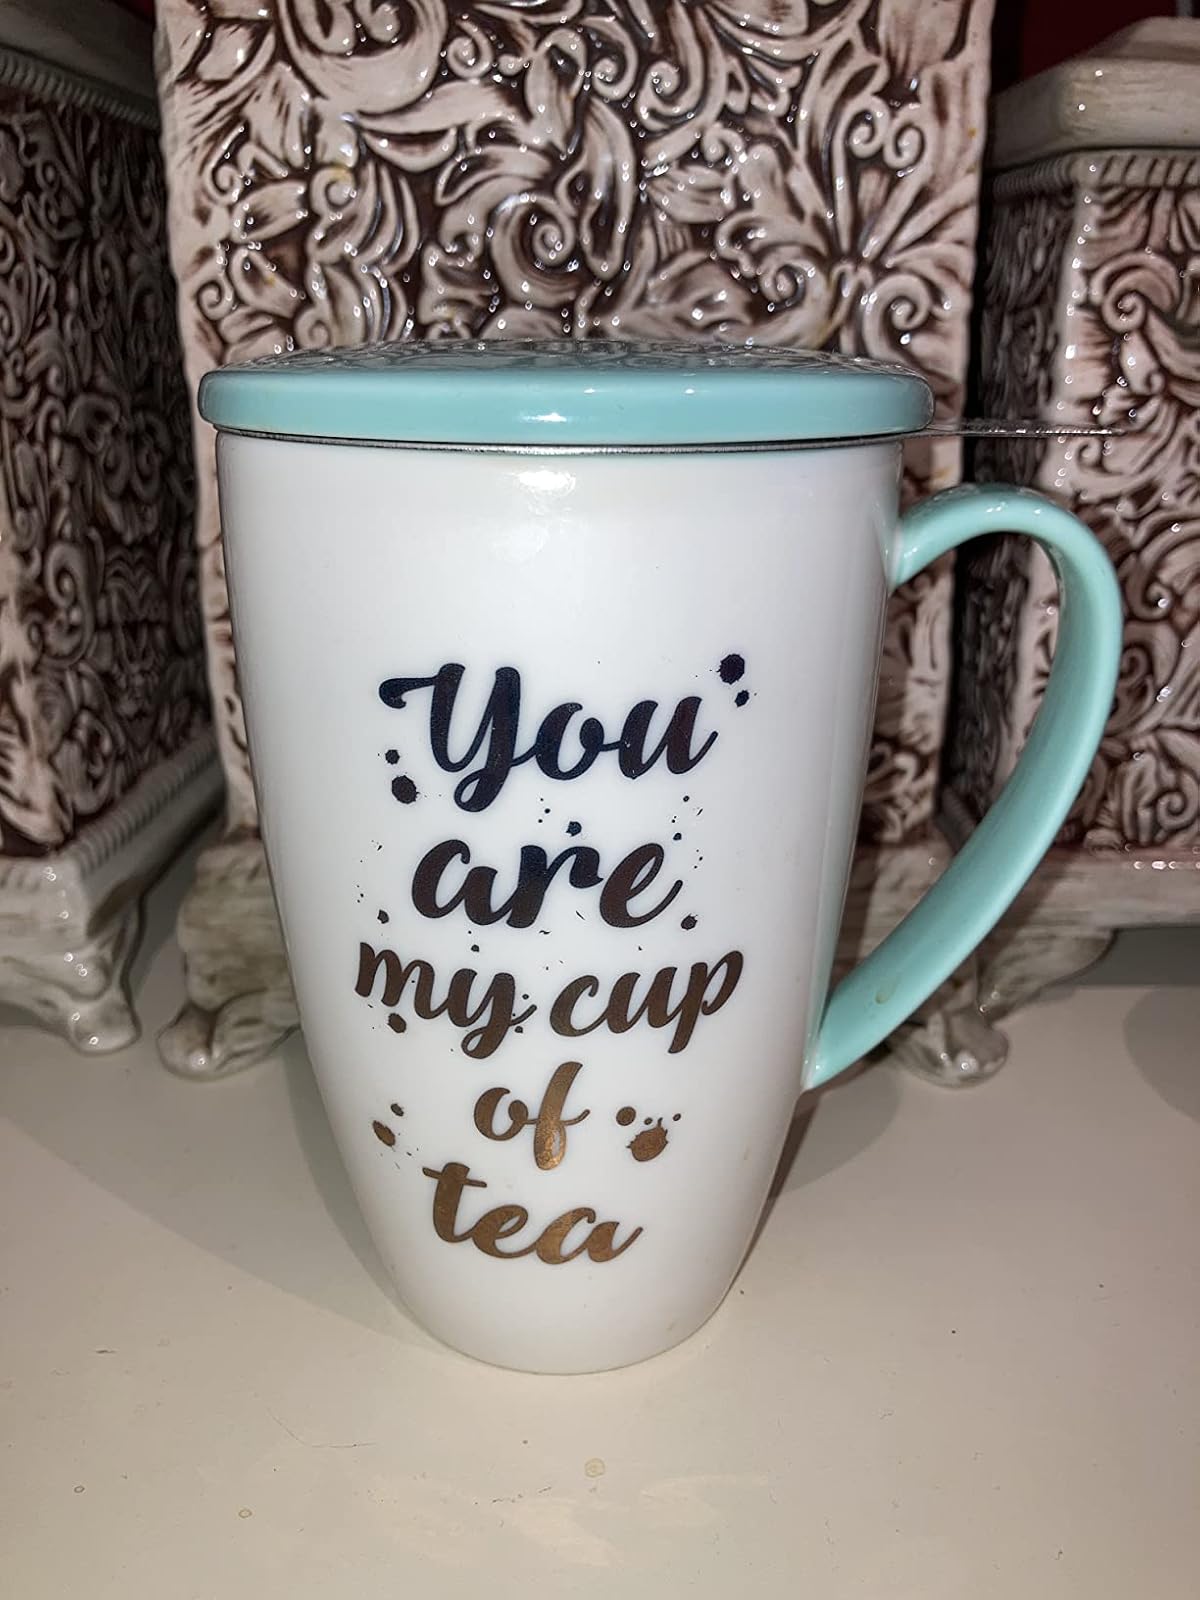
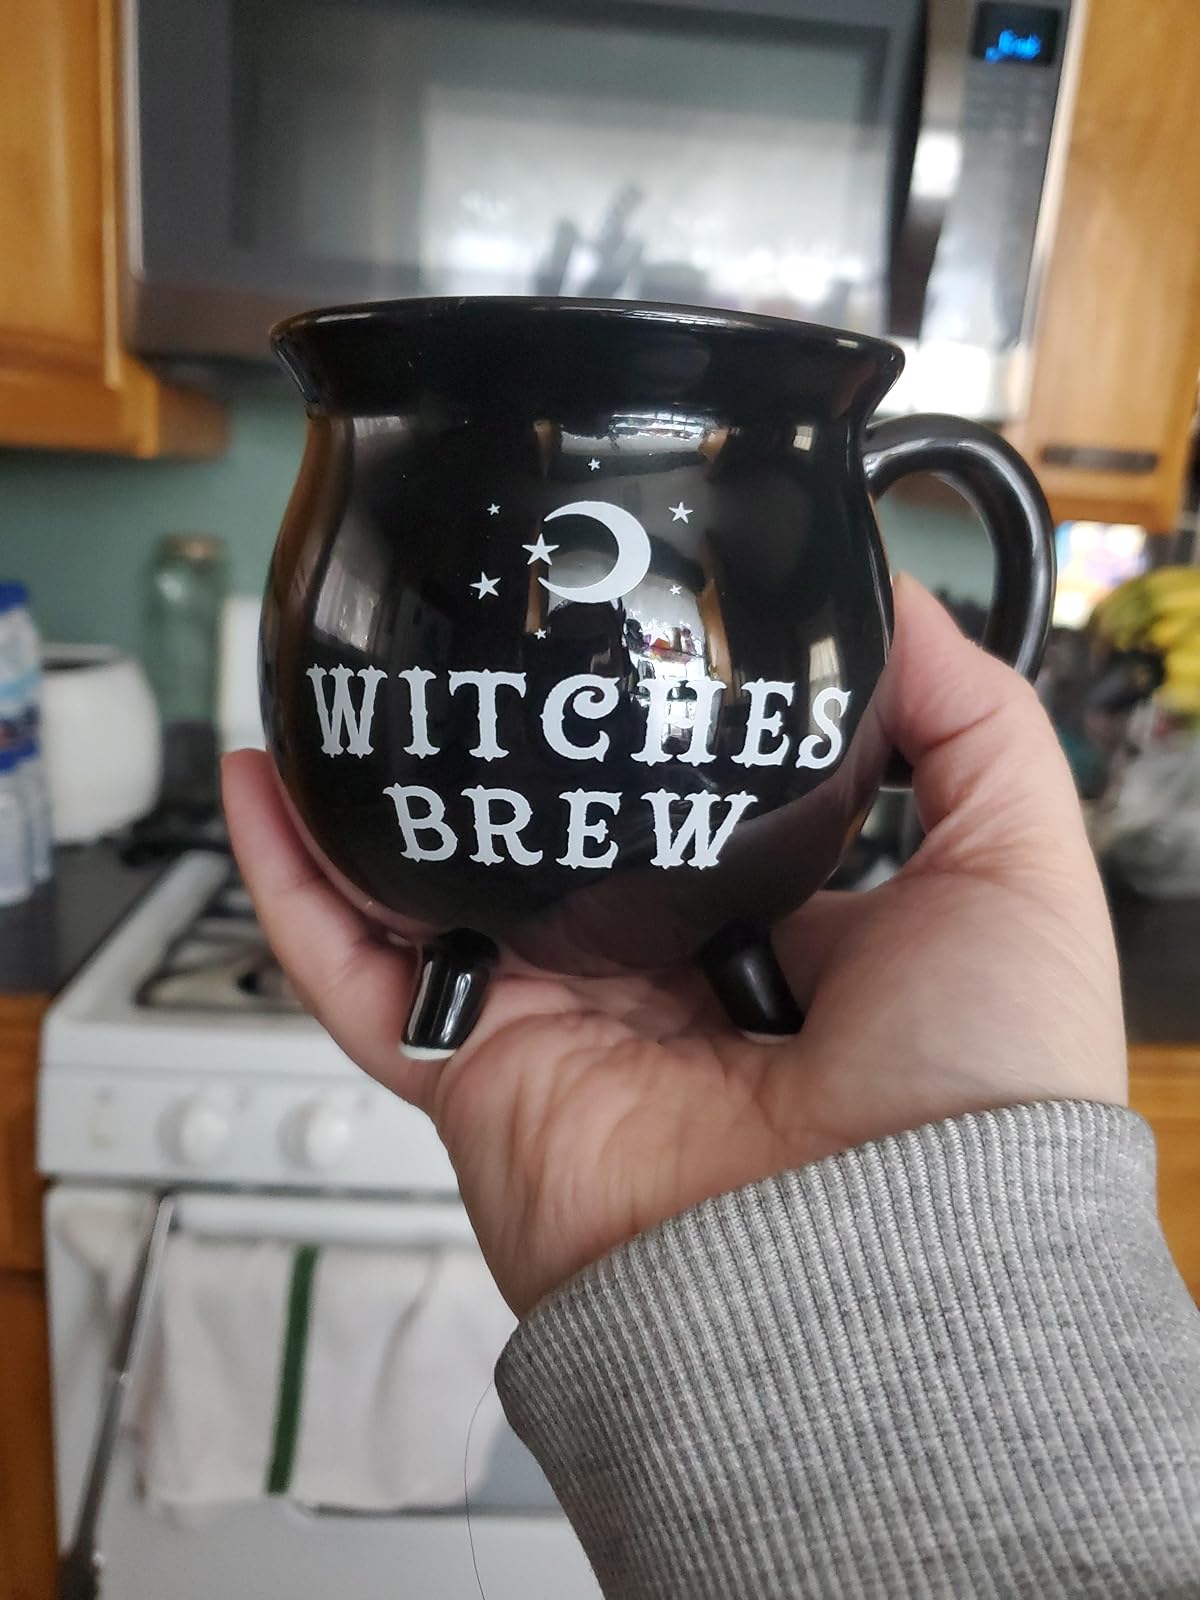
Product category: items_mug
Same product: no